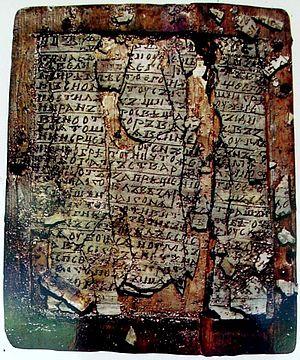
Le Codex de Novgorod est le nom du plus vieux livre de la Russie kiévienne, exhumé le 13 juillet 2000 à Novgorod. Il s'agit d'un livre constitué de trois tablettes en bois contenant quatre pages remplies de cire, sur lesquelles leur propriétaire a écrit des douzaines, probablement des centaines, de textes en l'espace de deux ou trois décennies. À chaque fois, le texte écrit recouvrait le précédent.